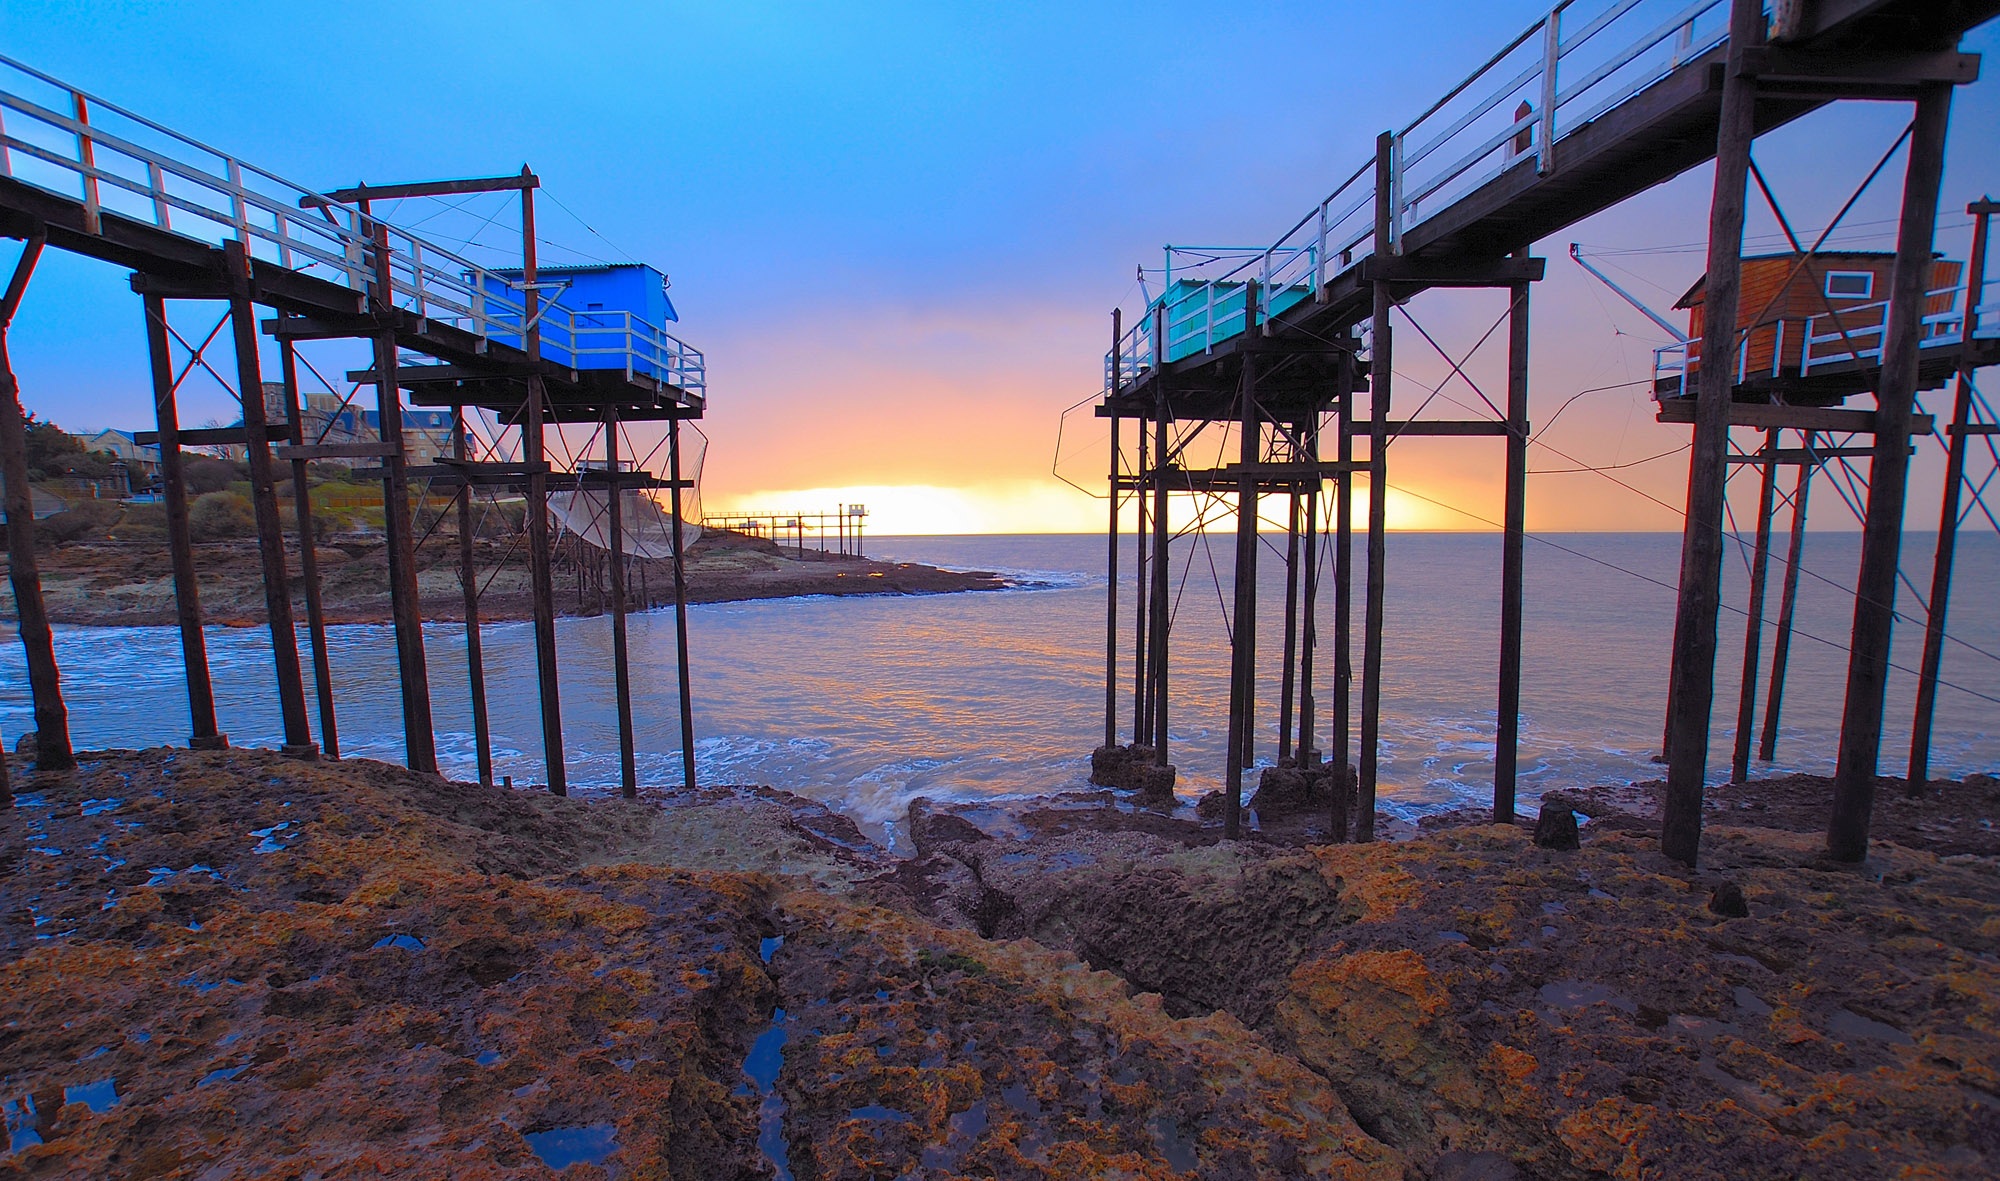
beach, sea, coast, ocean, dock, sunrise, sunset, shore, pier, dusk, evening, reflection, fishing, bay, blue, pontoon, side, maritime, carrelets